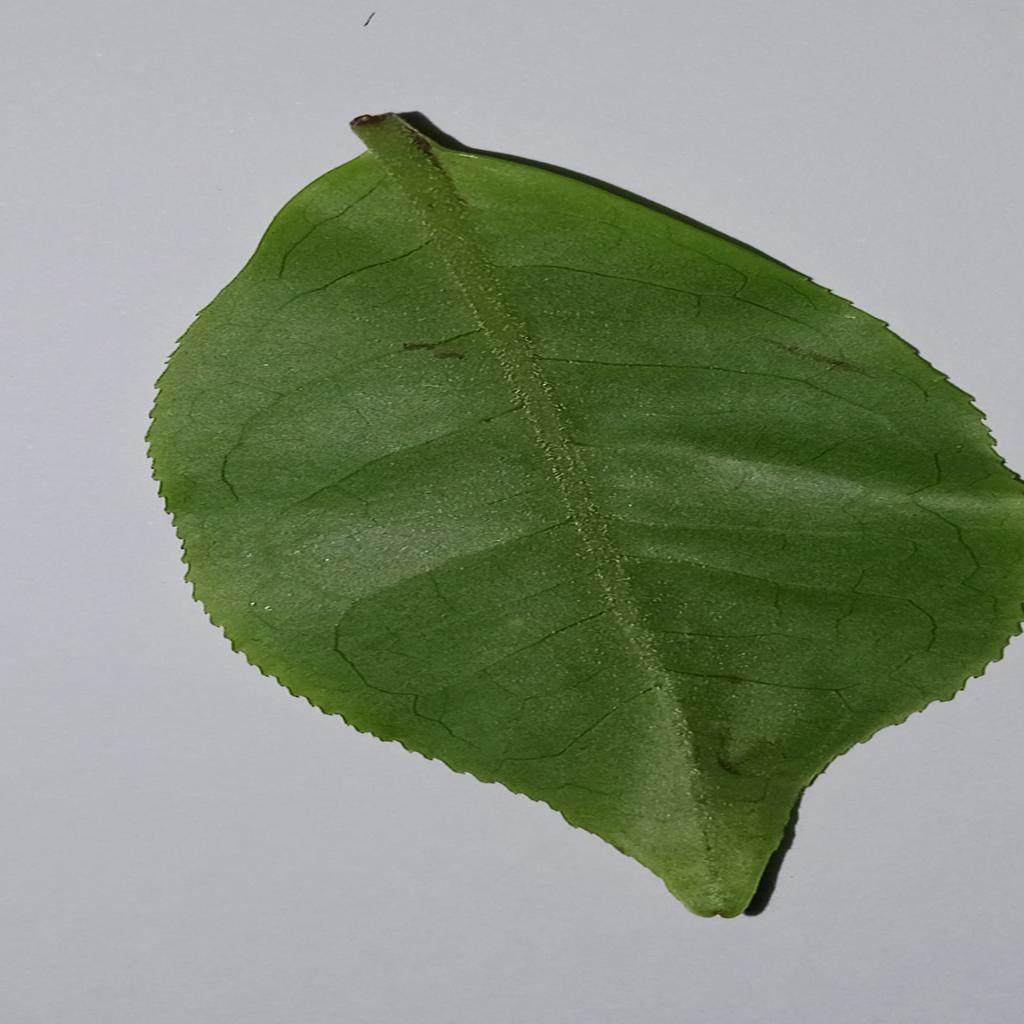
Label: Healthy